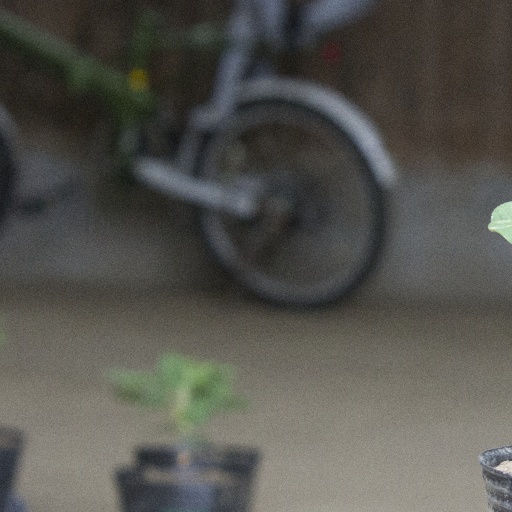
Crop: soybean